North Carolina Highway 120

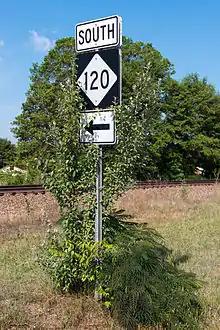
NC 120

South at US 74 Business, NC 120 begins at an intersection with US 221 Alternative, in the town of Cliffside. From the intersection the highway runs northeast along a two-lane road, running through a residential area. After intersecting Squirrel Hollow Drive, the area becomes rural and runs between several farms. The road runs parallel to Hills Creek to the west. West of Mooresboro, NC 120 intersects the US 74 freeway. From the intersection the road continues for about half a mile until reaching its northern terminus at US 74 Business east of Mooresboro.